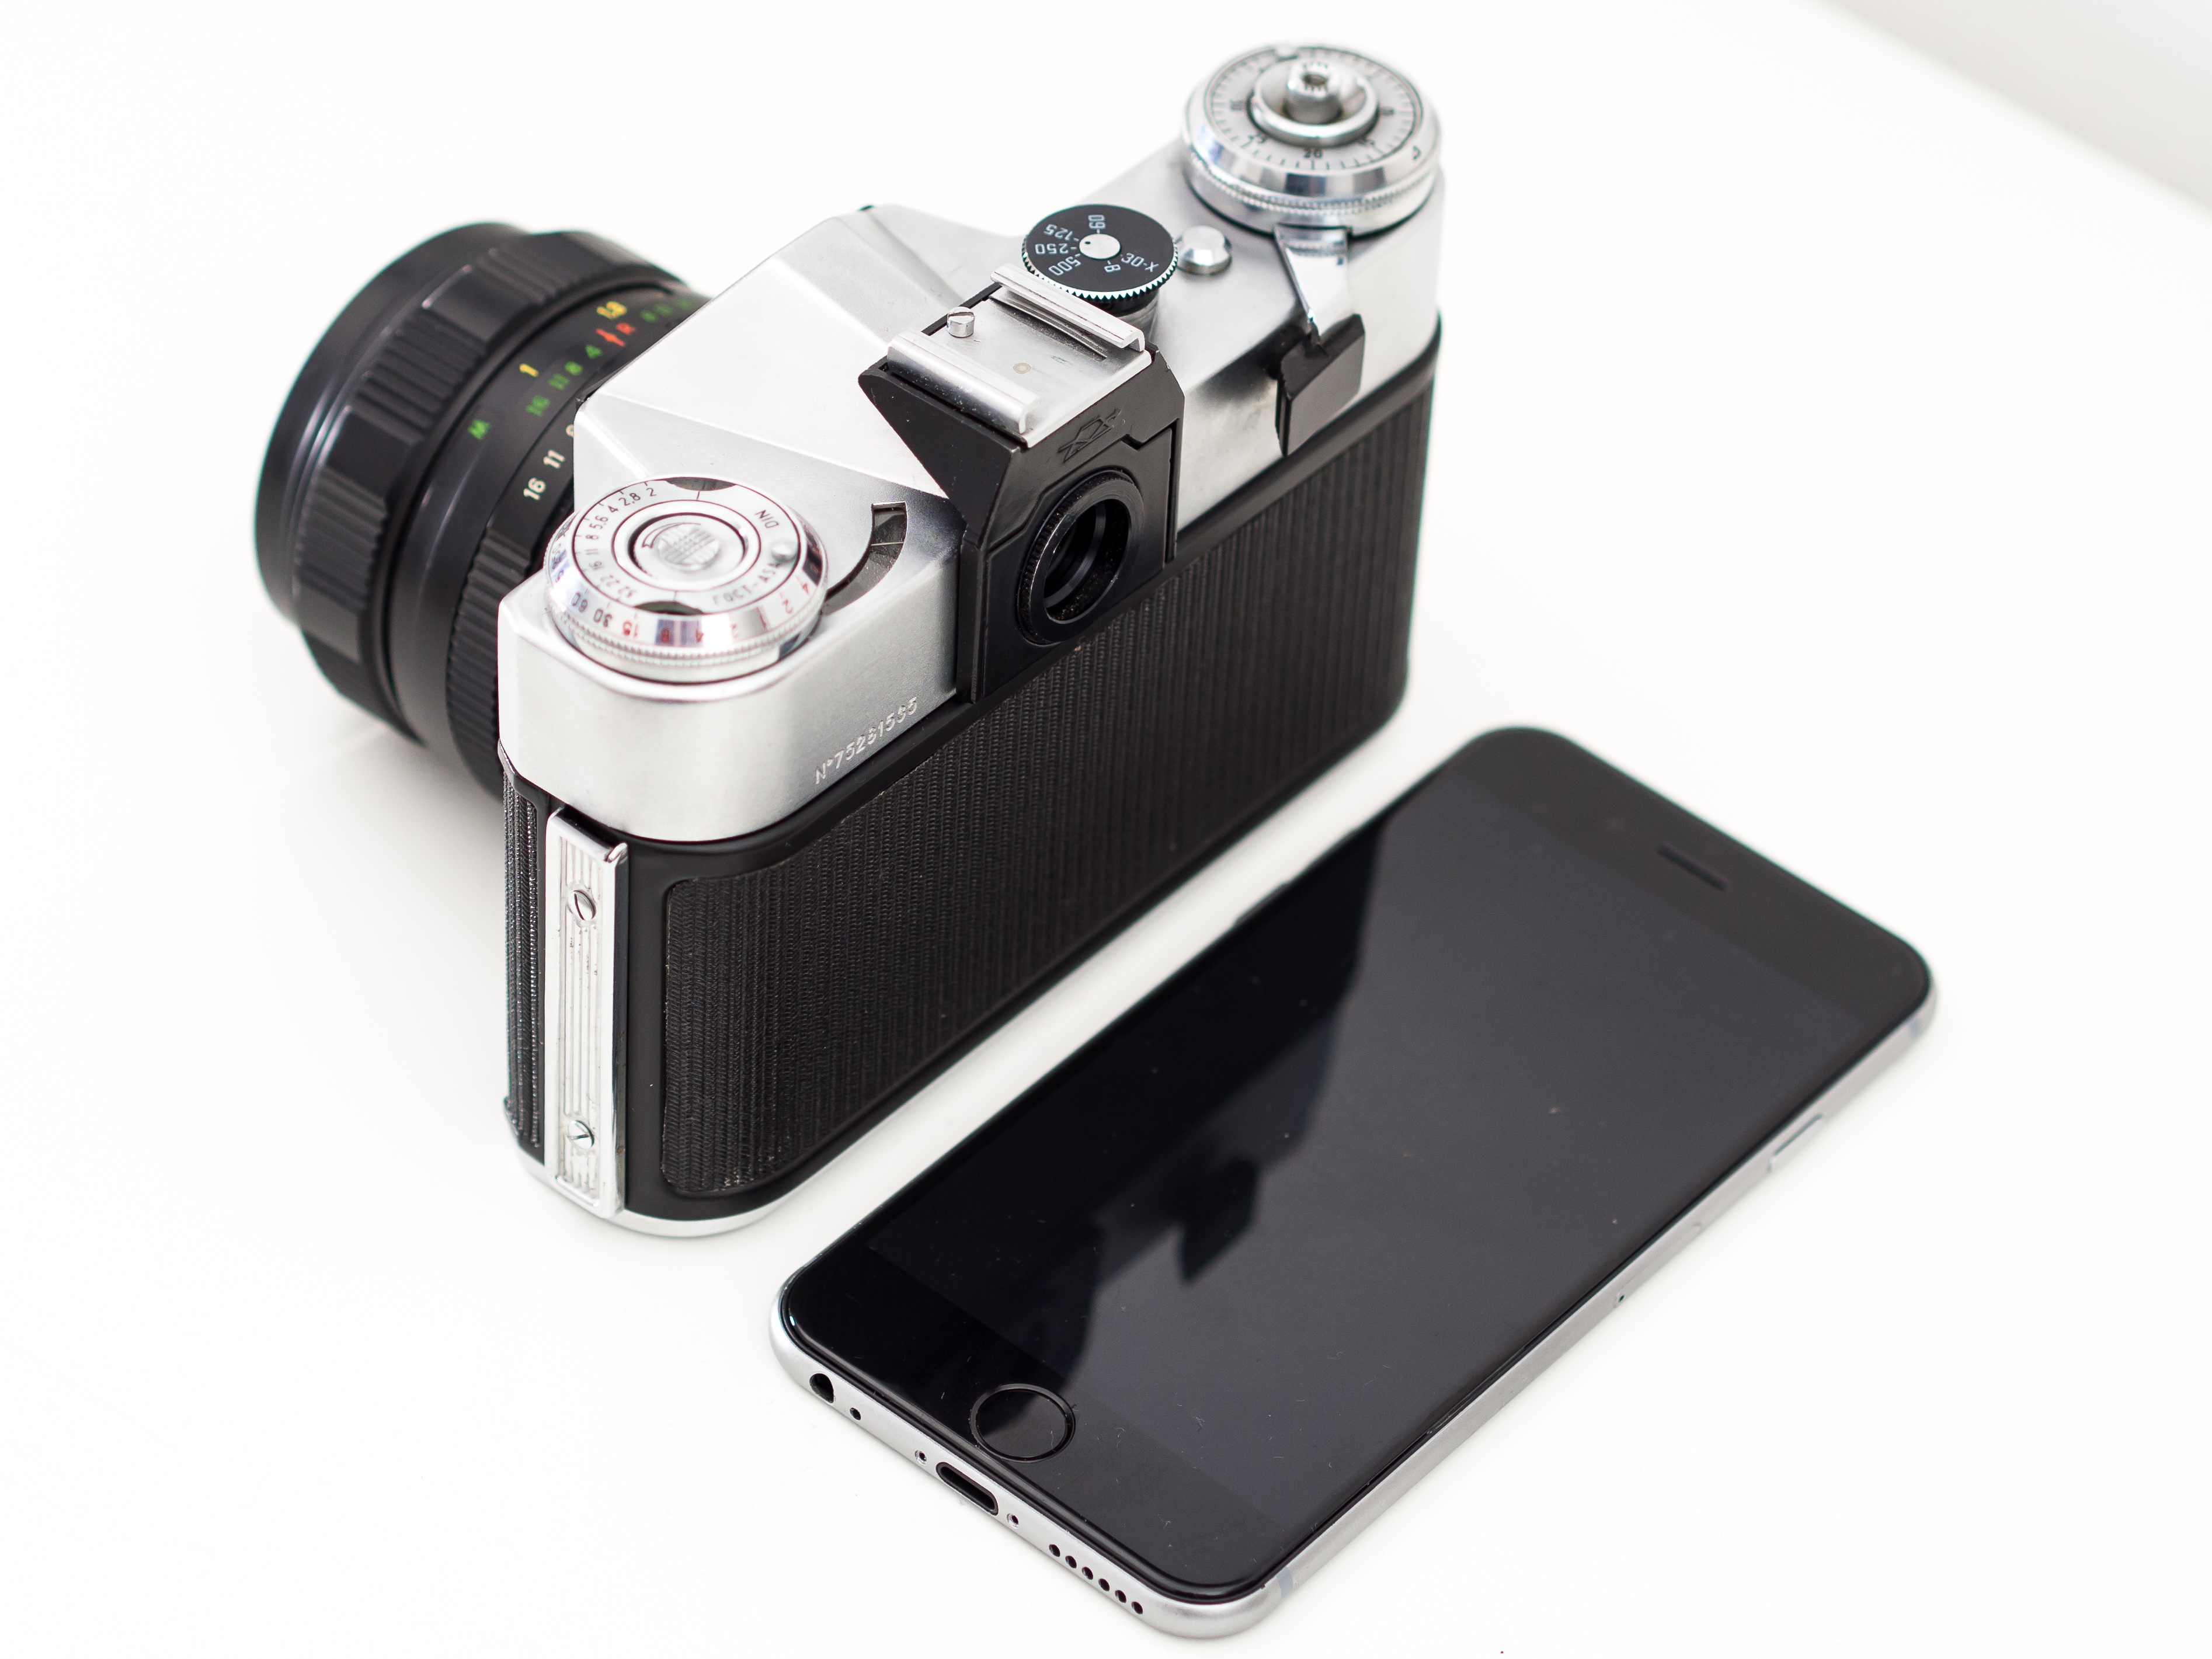
iphone, smartphone, mobile, screen, person, group, people, woman, technology, white, camera, photography, vintage, photographer, antique, retro, glass, old, isolated, film, photo, analog, social, internet, store, portrait, young, collection, lens, equipment, metal, studio, communication, professional, friendship, object, black, closeup, modern, shutter, smile, friend, blank, family, art, 70s, clouds, album, future, digital camera, chrome, focus, background, design, display, picture, photograph, instagram, beautiful, history, style, touchscreen, classic, 1970, manual, 1960, russian, icon, body, camera lens, leica, instant, negative, aperture, interface, hobby, mobility, smart, ios, photographic, optical, aluminium, iphoto, old fashioned, photo camera, instaphoto, cameras optics, camera accessory